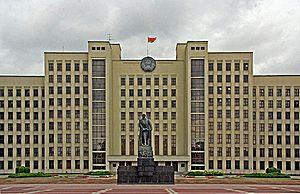
La Chambre des représentants est la chambre basse de l'Assemblée nationale de Biélorussie.
La place de l'Indépendance est la plus grande place de la ville de Minsk. Construite en 1933 d'après un projet de l'architecte Iossif Langbard, elle portait le nom de « place de Lénine » jusqu'en 1991.
Les élections législatives biélorusses de 2019 ont lieu le 17 novembre 2019 afin de renouveler les 110 membres de la Chambre des représentants de Biélorussie.